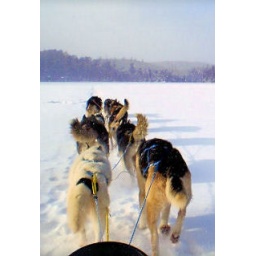
Erik's dogs heading out across the lake on a mushing trip. Photo by Erik Simula.